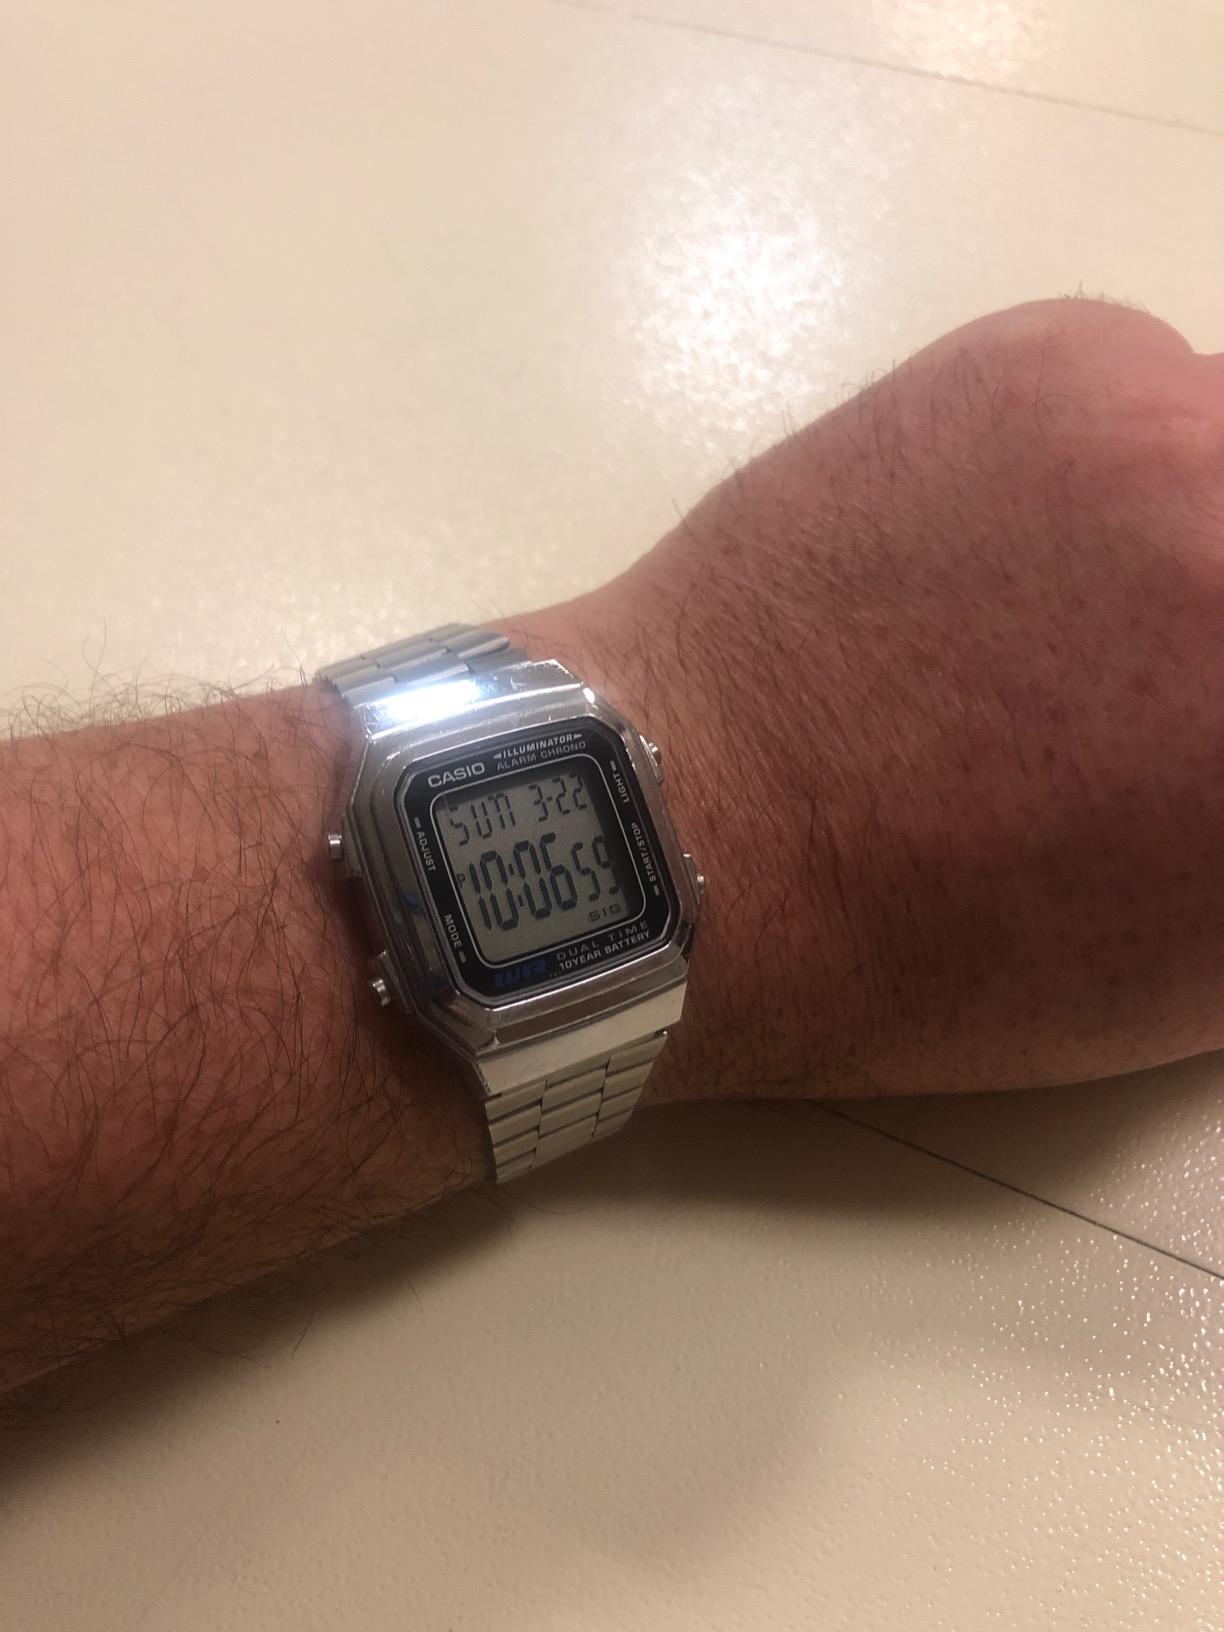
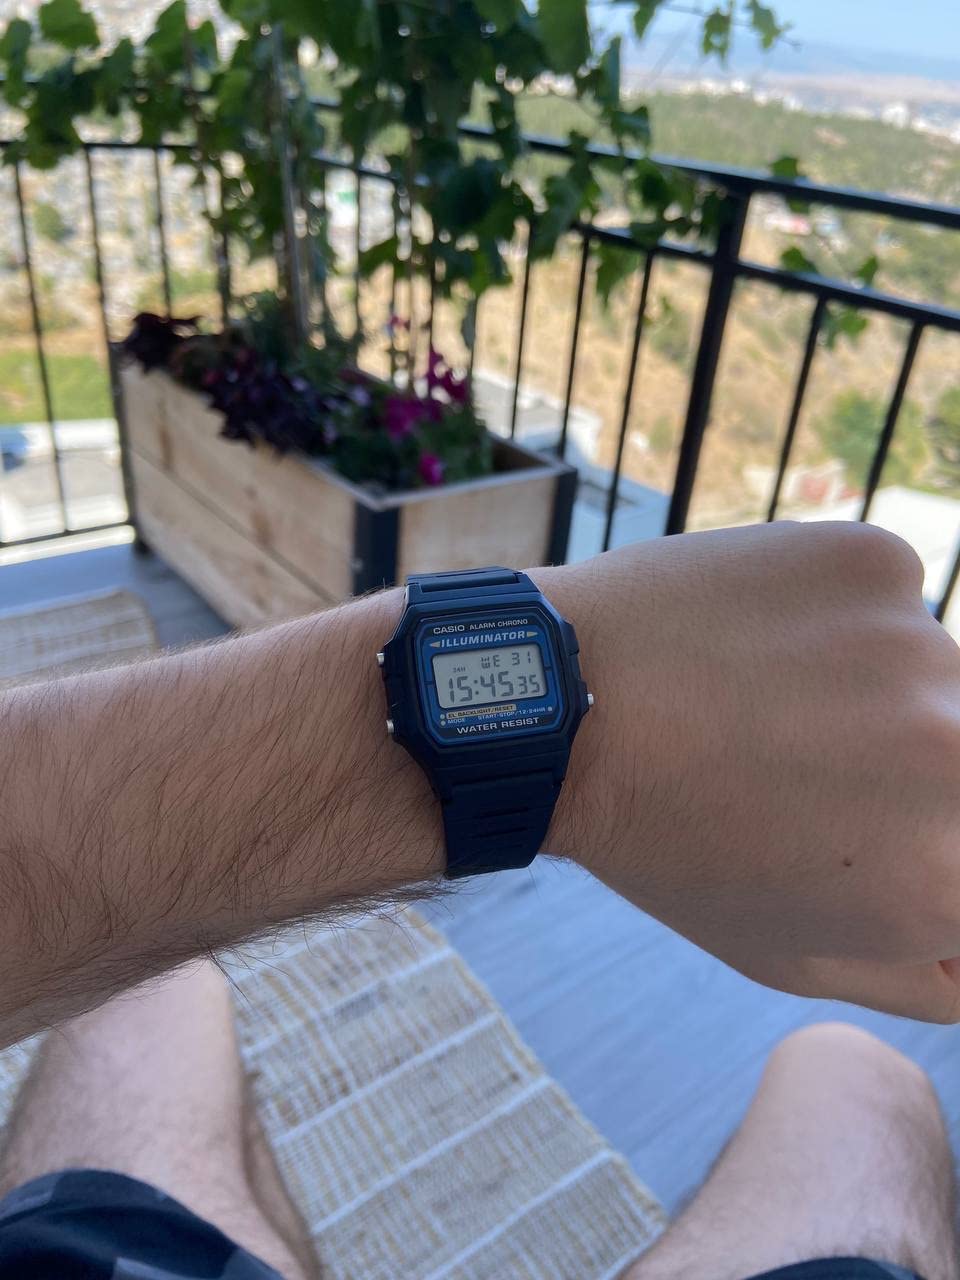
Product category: accessories_watch
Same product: no